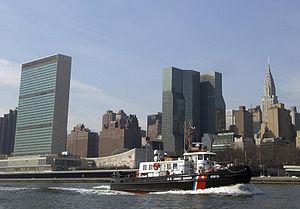
Midtown est un quartier d'affaires de la ville de New York, situé dans la partie sud de l'arrondissement de Manhattan.